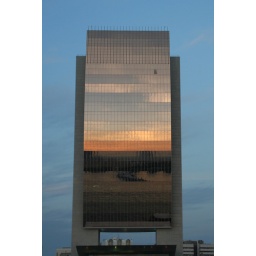
Amazing reflections in the glass of the office building overlooking Dubai Creek.